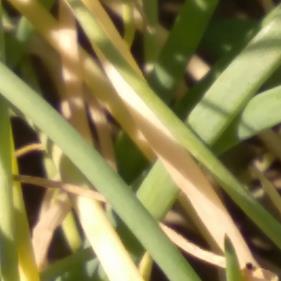
Crop: Onion
Condition: fusarium-d